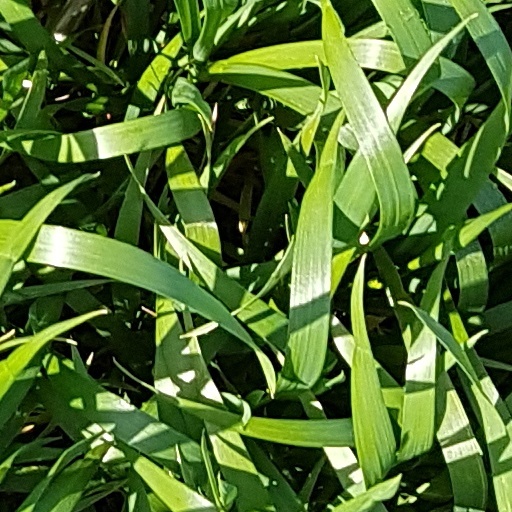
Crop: wheat